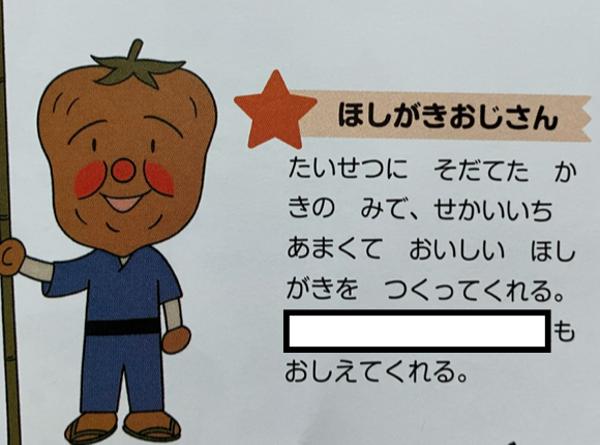
回答: 陰謀論